Paul Feeley

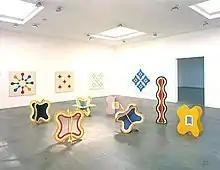
Installation of Paul Feeley's work at the Matthew Marks Gallery in 2002

Paul Feeley (July 27, 1910 − June 10, 1966) was an artist and director of the Art Department at Bennington College during the 1950s and early 1960s.